Doris Lloyd

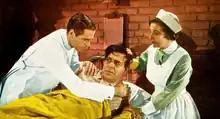
Patric Knowles, Lon Chaney Jr. and Doris Lloyd in "Frankenstein Meets the Wolf Man" (1943)

Lloyd appeared in more than 150 films in a 42-year career between 1925 and 1967, including the 1933 low-budget Monogram Pictures version of "Oliver Twist", in which she played Nancy. Irving Pichel starred as Fagin and Dickie Moore as Oliver. Her roles ranged from the sinister Russian spy Mrs. Travers in the biopic "Disraeli" (1929) to the meek housekeeper Mrs. Watchett in "The Time Machine" (1960).